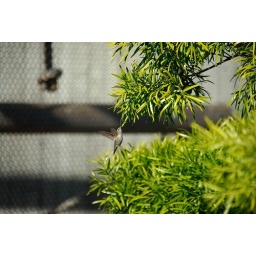
humming bird flying around